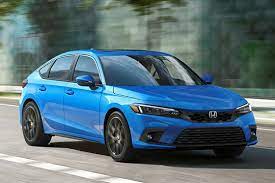
Vehicle type: Cars